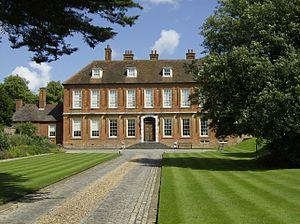
Sir Henry Johnson de The Gate House, Blackwall, Middlesex ; Bradenham, Buckinghamshire ; et Toddington, Bedfordshire était un constructeur naval britannique et un député pendant 30 ans.
Bradenham est un hameau du Buckinghamshire, Angleterre. Ce hameau est situé près de Saunderton, entre Princes Risborough et High Wycombe.